Laura de Jonge

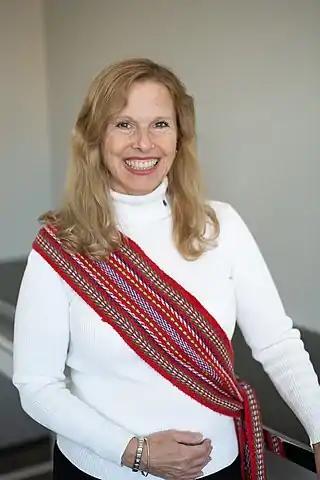
Dr Lolly de Jonge in Metis sash

Laura Anne "Lolly" de Jonge ("née" Goulet; born September 2, 1960) is a Métis family advocate, corporate social responsibility practitioner, filmmaker and magazine founder from Canada.